Roman Egypt

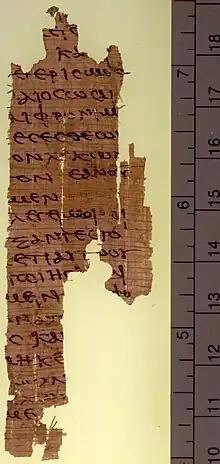
A possible 2nd-century papyrus fragment of the "Gospel of Peter", from the Oxyrhynchus Papyri ("P". "Oxy". LX 4009, Sackler Library)

Serapis was a syncretic god of abundance and the afterlife which united Hellenistic and Egyptian features and which had been instituted by Ptolemy I "Soter" at the beginning of the Ptolemaic period, possibly related to the cult of Osiris-Apis. Serapis assumed the role of Osiris in the Egyptian pantheon as god of the afterlife and regeneration, the husband of the fertility goddess Isis, and the father of the child Horus, known to the Hellenistic world as Harpocrates. Emperors were sometimes depicted as Serapis, with their portraits bearing Serapis's distinguishing features, who, unlike most native Egyptian gods but in common with Osiris, was never depicted in animal or part-animal form. Caracalla took the title "Philosarapis" to indicate his devotion to the cult. Serapis was distinguished by his Greek-style clothes, long hair, and beard, as well as by his flat-topped crown, known as a "calathus". The Mysteries of Isis, a mystery cult developed outside Egypt and reimported to the country from Roman territories elsewhere, were increasingly celebrated, and Isis was the supreme female deity and creator-goddess in the pantheon, incorporating the Ptolemaic queen-worship tradition. As Isis , she was an image of motherhood, feeding her infant Harpocrates; as Isis , she was a goddess of magic and mysteries.